University of Maroua

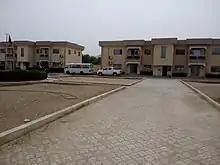
Rectorate of the University of Maroua

University of Maroua (French: "Université de Maroua") is a public university located in Maroua, Cameroon. It was established in 2008.